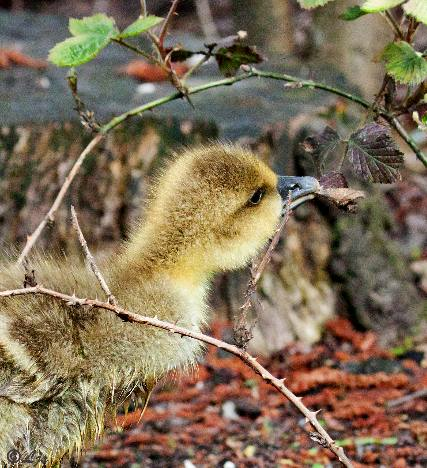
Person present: No